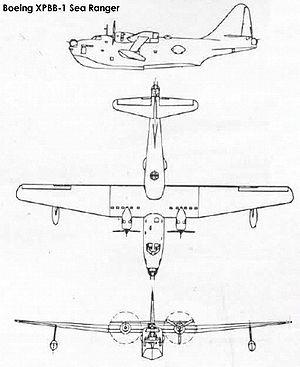
Le Boeing 344 ou XPBB Sea Ranger est un hydravion à coque américain conçu et réalisé durant la Seconde Guerre mondiale pour les besoins de l'US Navy mais finalement jamais entré en service. Il fut le plus gros hydravion bimoteur construit aux États-Unis.